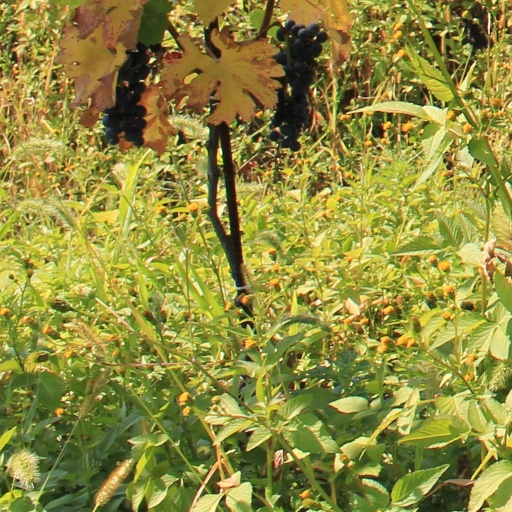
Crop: grape